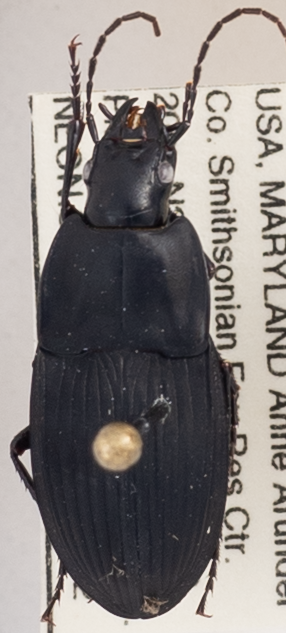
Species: Dicaelus furvus furvus
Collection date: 2019-08-22
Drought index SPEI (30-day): -0.786
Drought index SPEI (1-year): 1.106
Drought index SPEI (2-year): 1.69